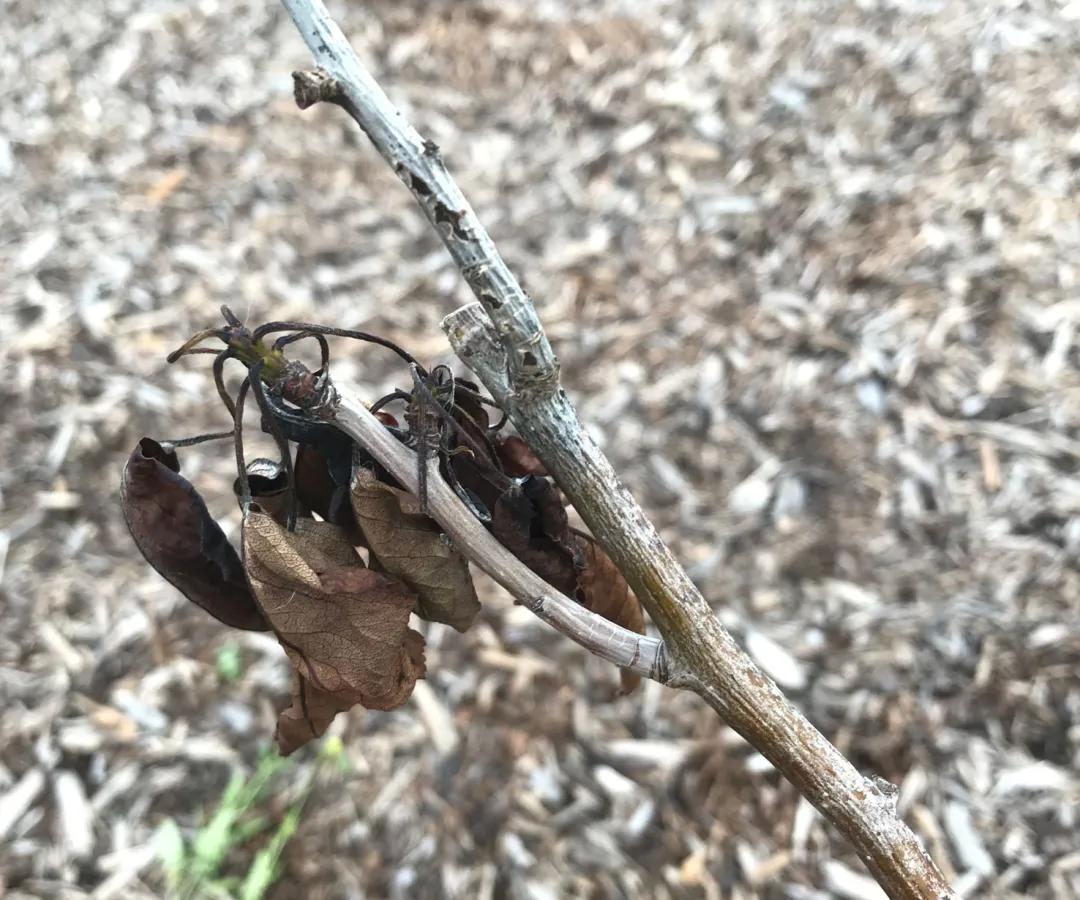
Plant: Raspberry
Disease: raspberry fire blight